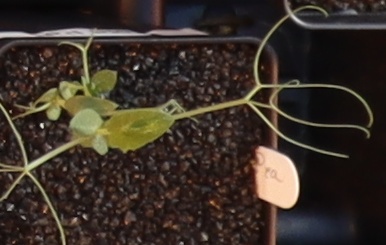
Label: Field Pea